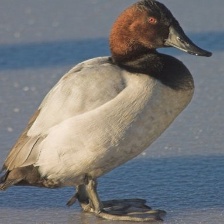
Species: CANVASBACK
Scientific name: AYTHYA VALISINERIA
ImageNet parent category: drake